Spillover (experiment)

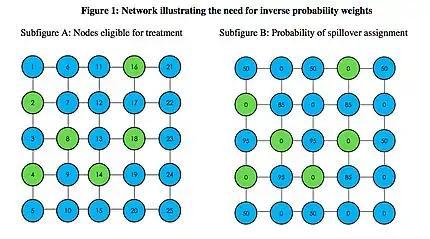

Estimating spillover effects requires additional care: although treatment is directly assigned, spillover status is indirectly assigned and can lead to differential probabilities of spillover assignment for units. For example, a subject with 10 friend connections is more likely to be indirectly exposed to treatment as opposed to a subject with just one friend connection. Not accounting for varying probabilities of spillover exposure can bias estimates of the average spillover effect.